Value City Arena

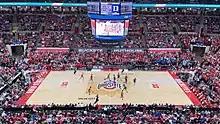
Buckeye Nuthouse at Value City Arena

The student section at men's basketball games is known as the Buckeye Nuthouse. From the time when the venue opened to the end of the 2009-2010 season, the students were seated behind the baskets. In response to the criticism for lacking the energy and gameday atmosphere seen in many other college basketball arenas, the athletic department reconfigured the student section in 2010 so that the students would then be seated behind the team benches allowing them to be visible on television broadcasts, as well as behind the basket that the opponent shoots at during the second half. In making this reconfiguration possible, 240 seats are tarped off behind the student section so that spectators seated behind the students could see the game without having to stand up, reducing its capacity to 18,809 during men's basketball games. To compensate for the revenue lost from the tarped-off seats, the student allotment was reduced from 2,000 to 1,400 tickets.